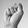
ASL letter: S